Manchester 62 F.C.

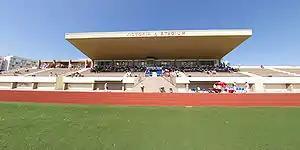
United play their home games in the Victoria Stadium

Manchester 62 F.C. is a football club based in Gibraltar. The club currently competes in the Gibraltar Football League.